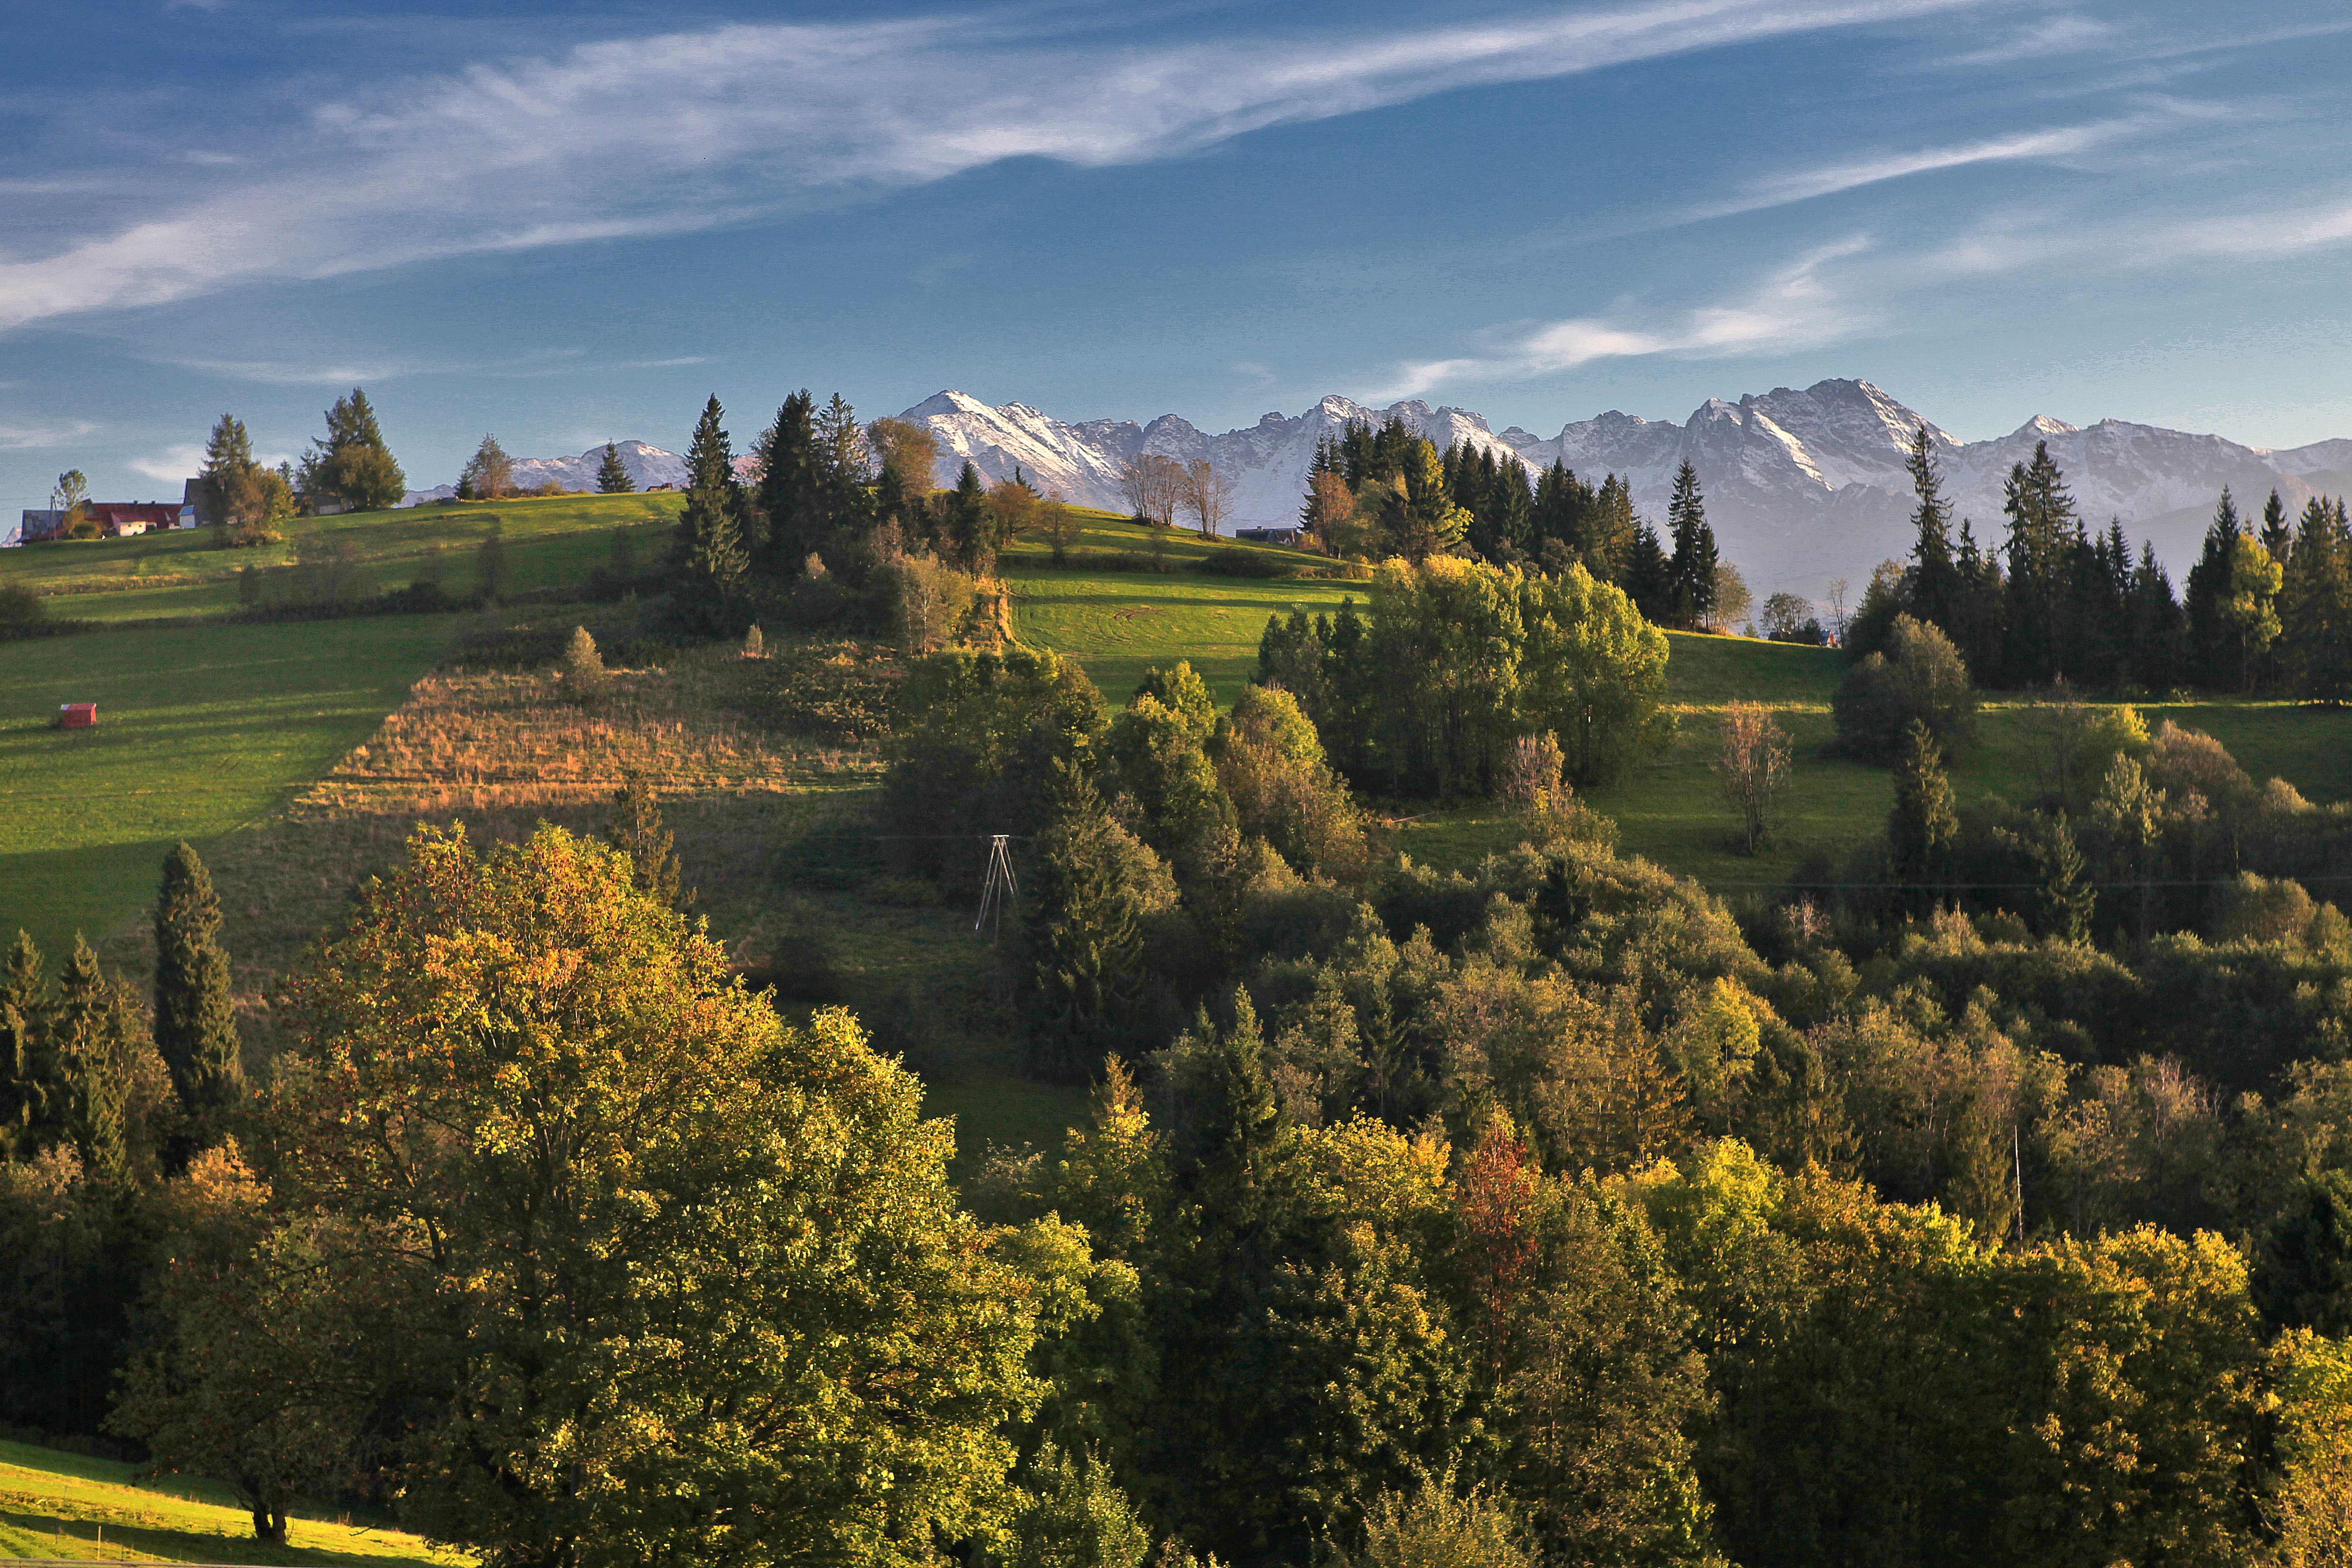
landscape, tree, nature, mountain, cloud, plant, sky, sunrise, meadow, morning, leaf, hill, flower, view, chateau, valley, mountain range, cityscape, panorama, village, autumn, haze, castle, in the morning, shadows, colors, figure, mountains, alps, tatry, morning sun, podhale, rural area, clarity, aerial photography, geographical feature, human settlement, woody plant, mountainous landforms, pog rze